Snake Pass

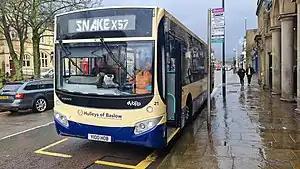
Hulleys of Baslow MCV Evora in Glossop on the final day of the X57 Snake service in January 2022

Between October 2020 and January 2022, Hulleys of Baslow operated the X57 Snake bus route, which ran between Sheffield and Manchester via the Snake Pass. The service was withdrawn on 9 January 2022 because low ridership made the route unsustainable.